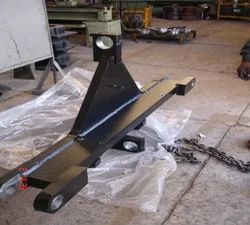
Label: 16_ton_heavy_duty_trail_axle_for_Forklift